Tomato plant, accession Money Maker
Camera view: bottom (45 deg); turntable rotation: 300 degrees
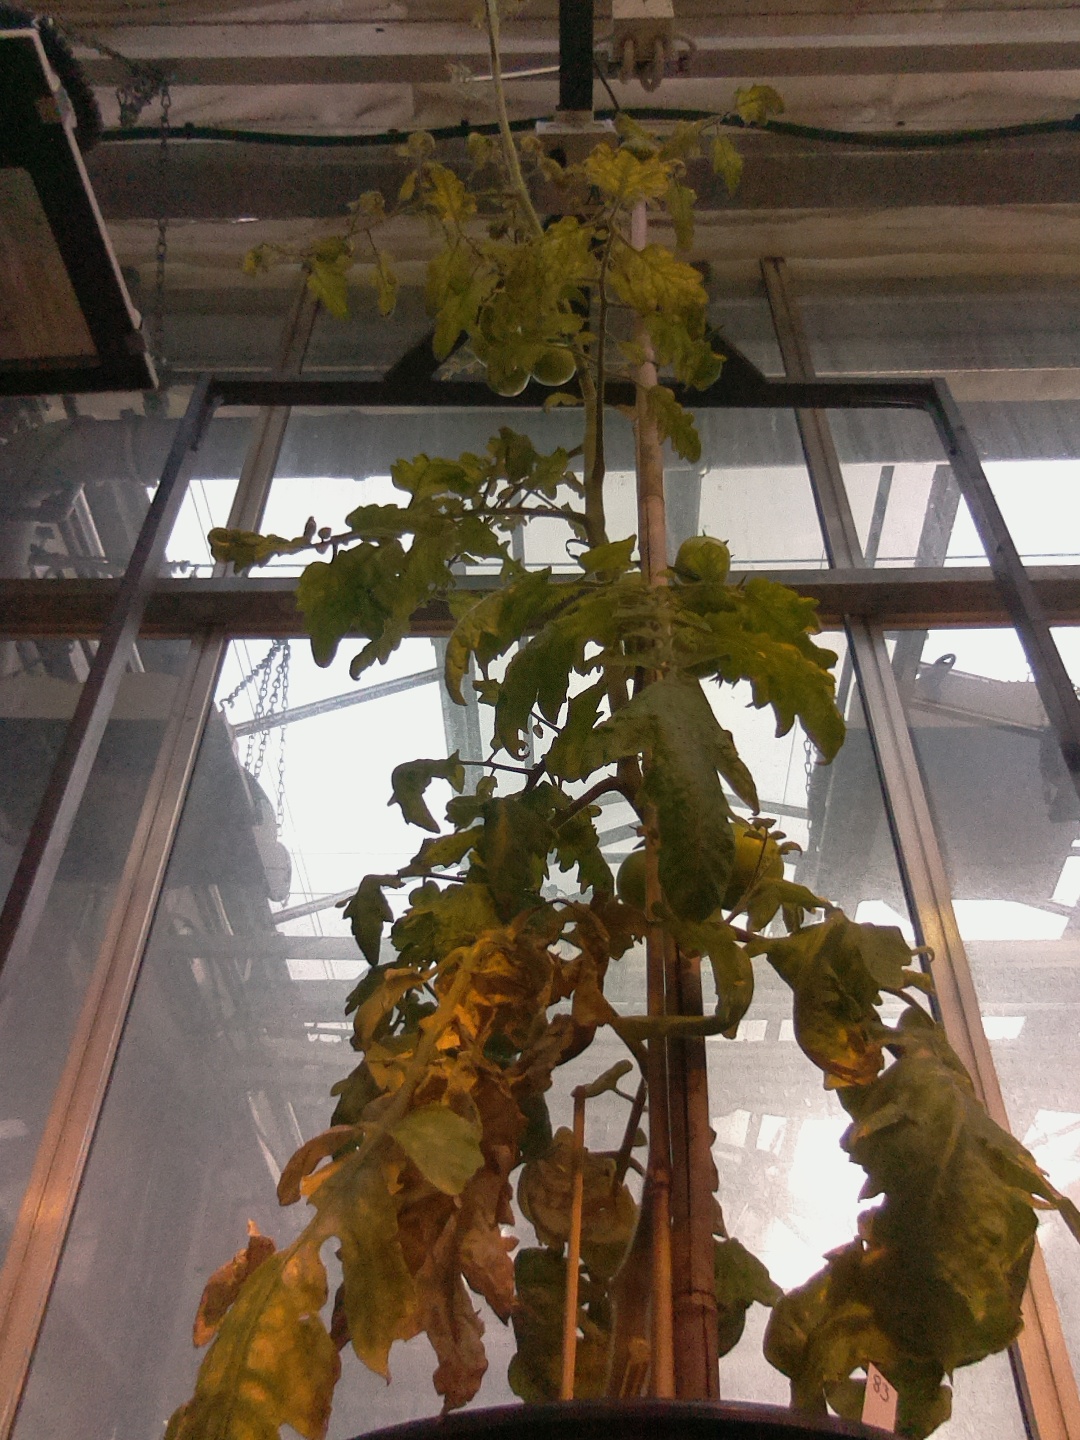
BBCH growth stage 78: 80% -90% of final fruit size